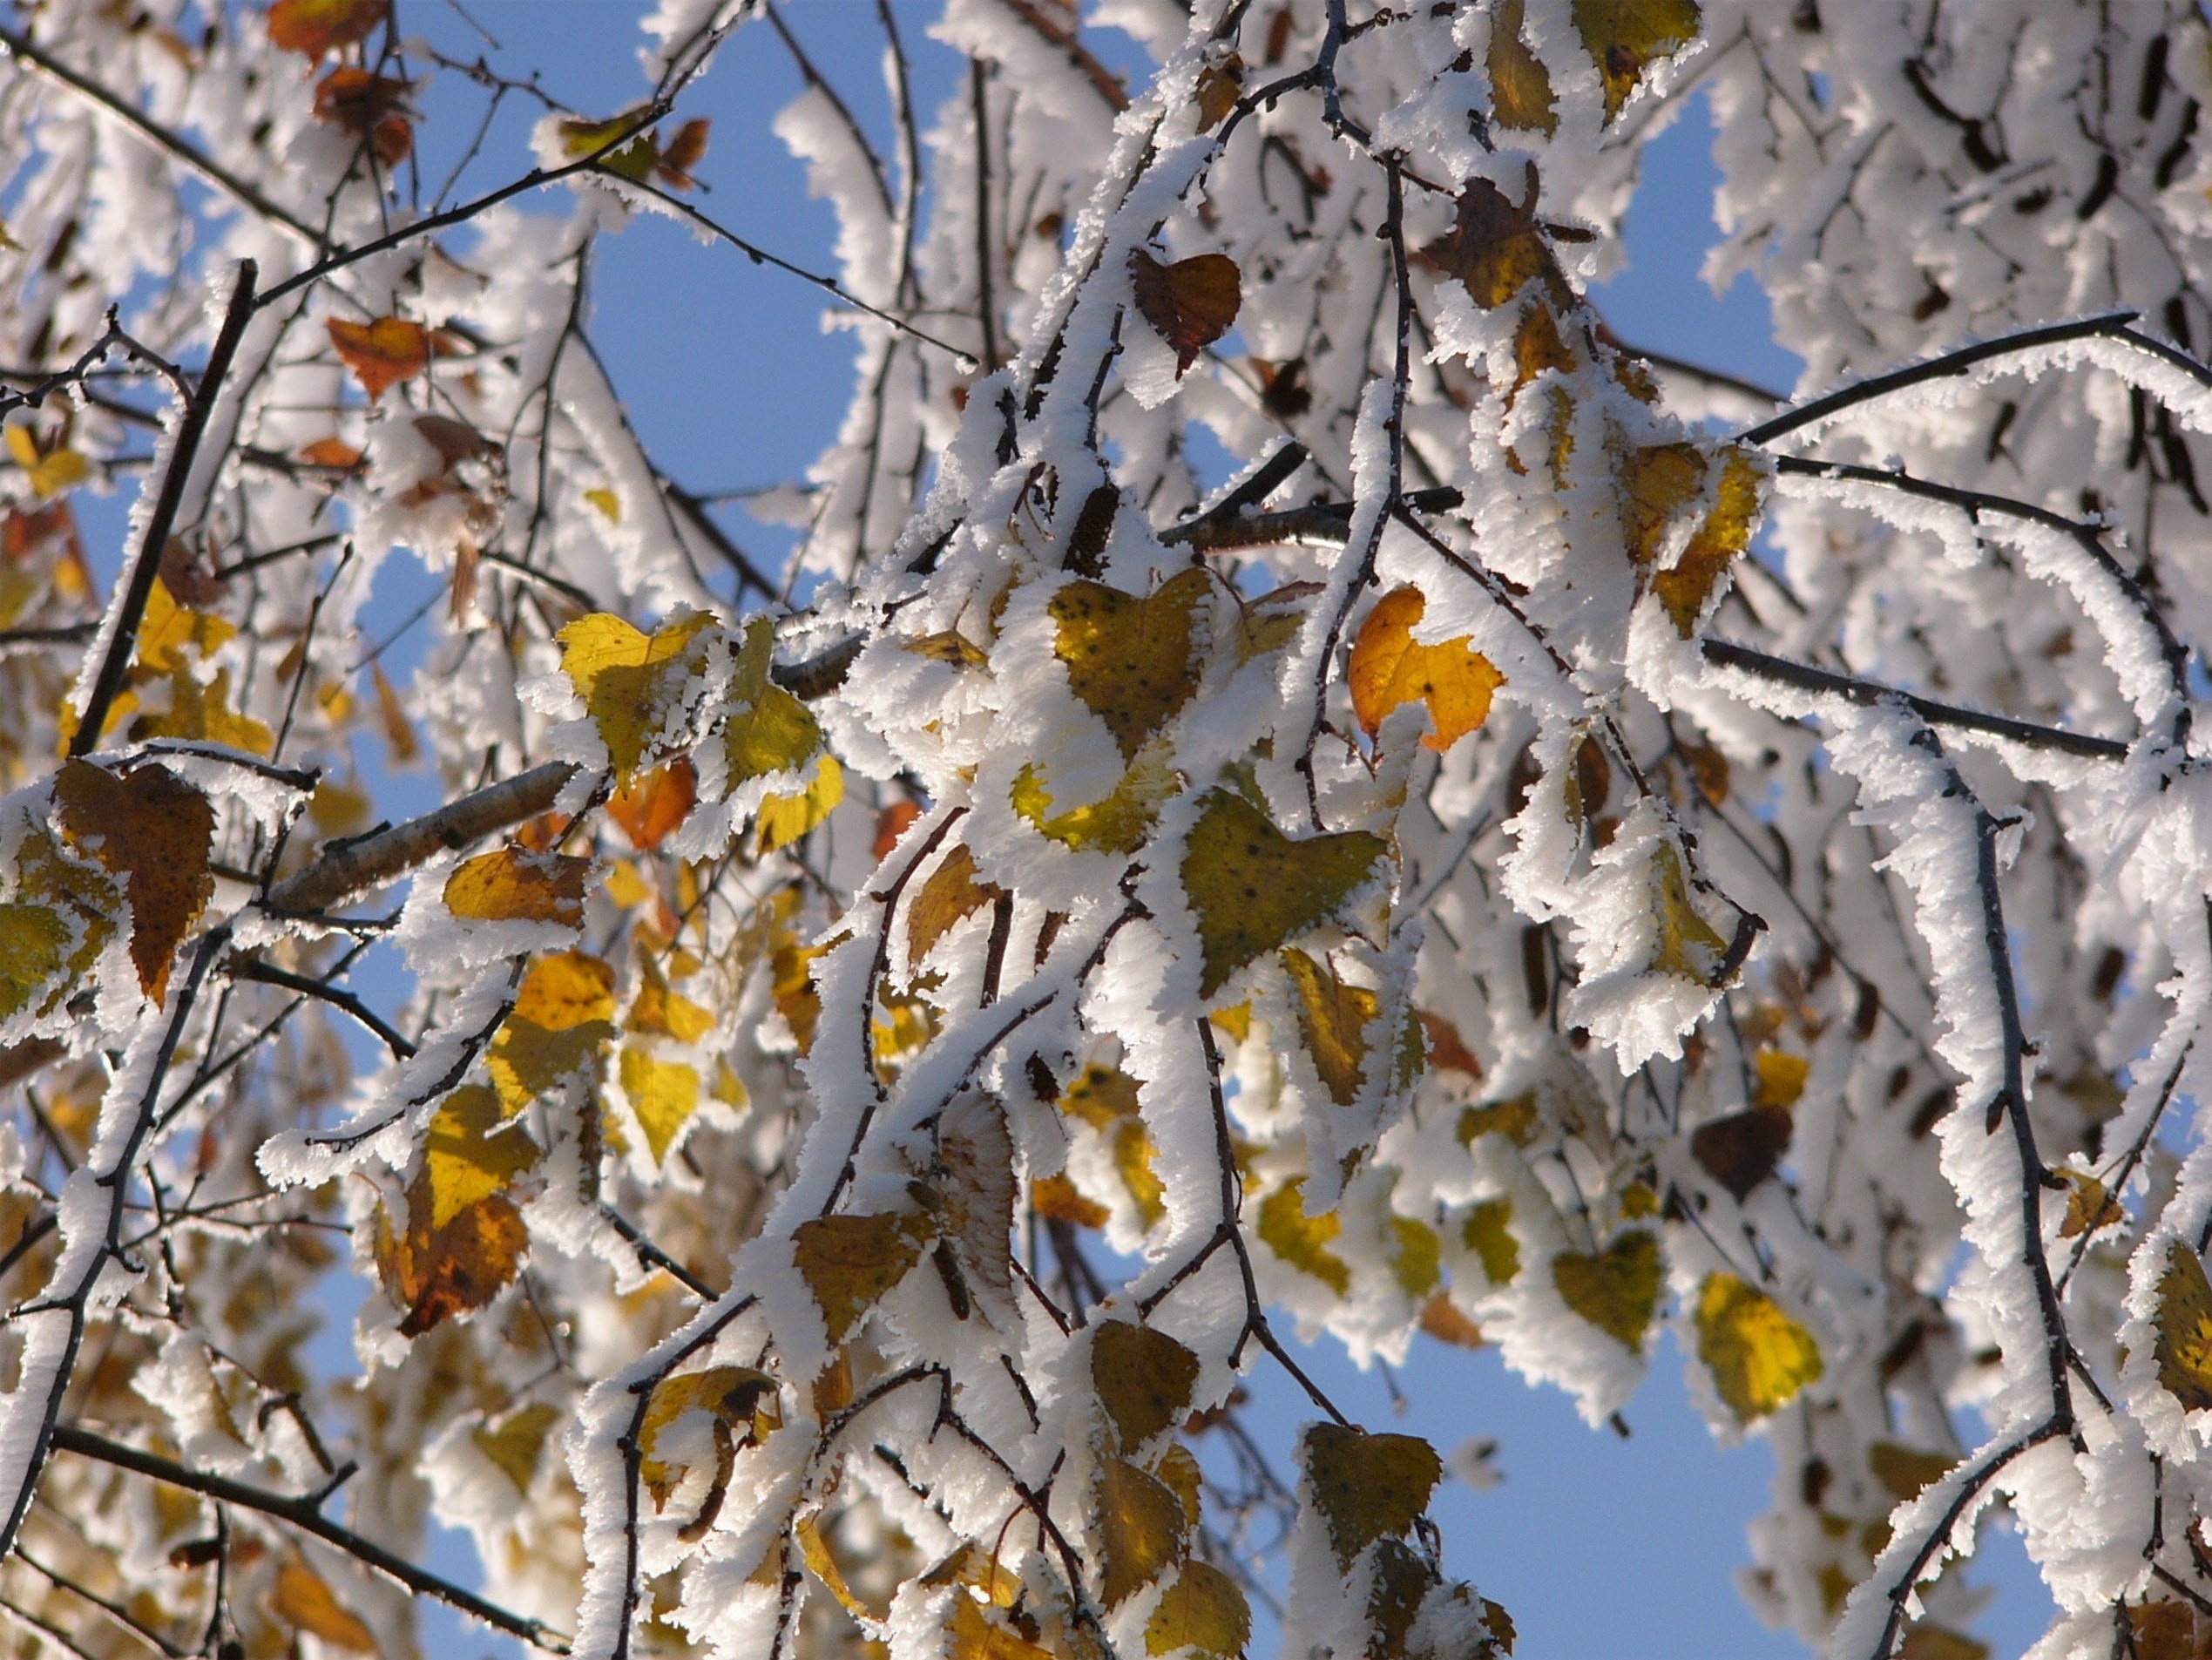
tree, branch, blossom, snow, winter, plant, sunlight, leaf, flower, frost, ice, spring, produce, autumn, flora, season, twig, wintry, winter magic, winter sun, winter forest, hoarfrost, flowering plant, snow magic, woody plant, land plant